Dineobellator

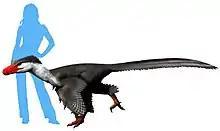
Life restoration by Nobu Tamura

"Dineobellator" was a dromaeosaur originally thought to have been similar in size to "Velociraptor" and "Saurornitholestes", but reexaminations of the holotype suggest that it was about the size of "Deinonychus" based on similar dimensions of the humerus. Unique features of the skeleton suggest greater hand and feet flexion than normal for dromaeosaurs, a tighter grip strength in the manual unguals, and greater movement at the tail base. These may aid in agility and predation. Additionally, the presence of quill knobs on the ulna suggest it was feathered, as assumed for all dromaeosaurids.